Doclea (Illyria)

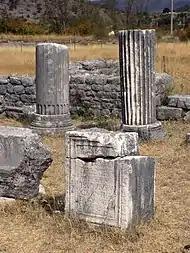
Archeological remains of the Roman period in Doclea

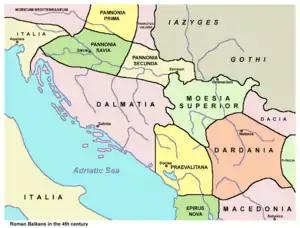
The city of Doclea in the late Roman province of Praevalitana

The town was situated ca. 3 km north from present-day Podgorica, Montenegro's capital. The Illyrian Docleatae, which were later Romanized, inhabiting the area derived their name from the city. Doclea was the largest settlement of the Docleatae, and became a municipality during the reign of Emperor Claudius, thus between year 41 and 54 AD. A large town with between 8,000 and 10,000 inhabitants, Doclea had been built to conform to the terrain. The surrounding area had a relatively high population density within a radius of 10 km due to the city's geographical position, a favorable climate, positive economic conditions and defensive site that were of great importance at that time.